Wola massacre

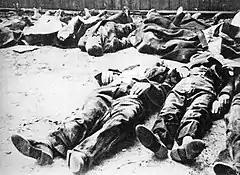
Polish civilians murdered during the Wola massacre in Warsaw, August 1944

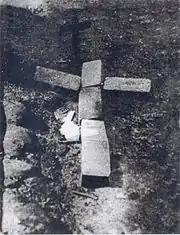
Ashes of 4,000 Wola massacre victims murdered at the Franaszek factory buried in a hole in the ground and commemorated by provisional cross

While the outbreak of the Warsaw Uprising did not tactically surprise the Germans, it was an operational shock. Therefore, the German command could only deploy units to Warsaw that were available given the situation on the Eastern Front. On August 2, "Reichsführer-SS" Heinrich Himmler flew to Poznań, where, along with local "Gauleiter" Arthur Greiser and General Walter Petzel, commander of the XXI Military District, he began forming a police group to assist the German garrison in Warsaw. Himmler placed "SS-Gruppenführer" Heinz Reinefarth, Higher SS and Police Leader in the Wartheland, in command of this group.